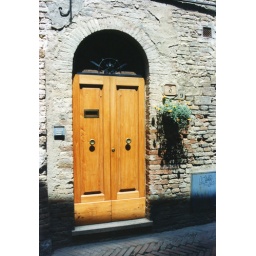
Beautiful new wooden doors in Venice